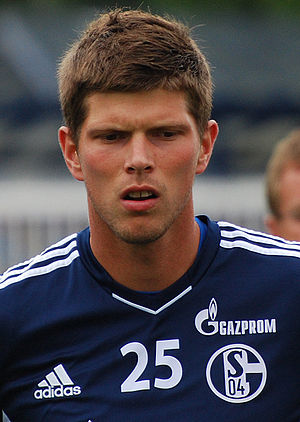
Klaas-Jan Huntelaar
Klaas-Jan Huntelaar er en hollandsk fodboldspiller, der spiller for den hollandske Eredivisie-klub Ajax. Han kom til klubben i sommeren 2017. Af tidligere klubber kan nævnes AFC Ajax, Real Madrid, AC Milan og Schalke 04.